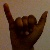
The image shows a hand gesture representing the letter 'Y' in Indian Sign Language.